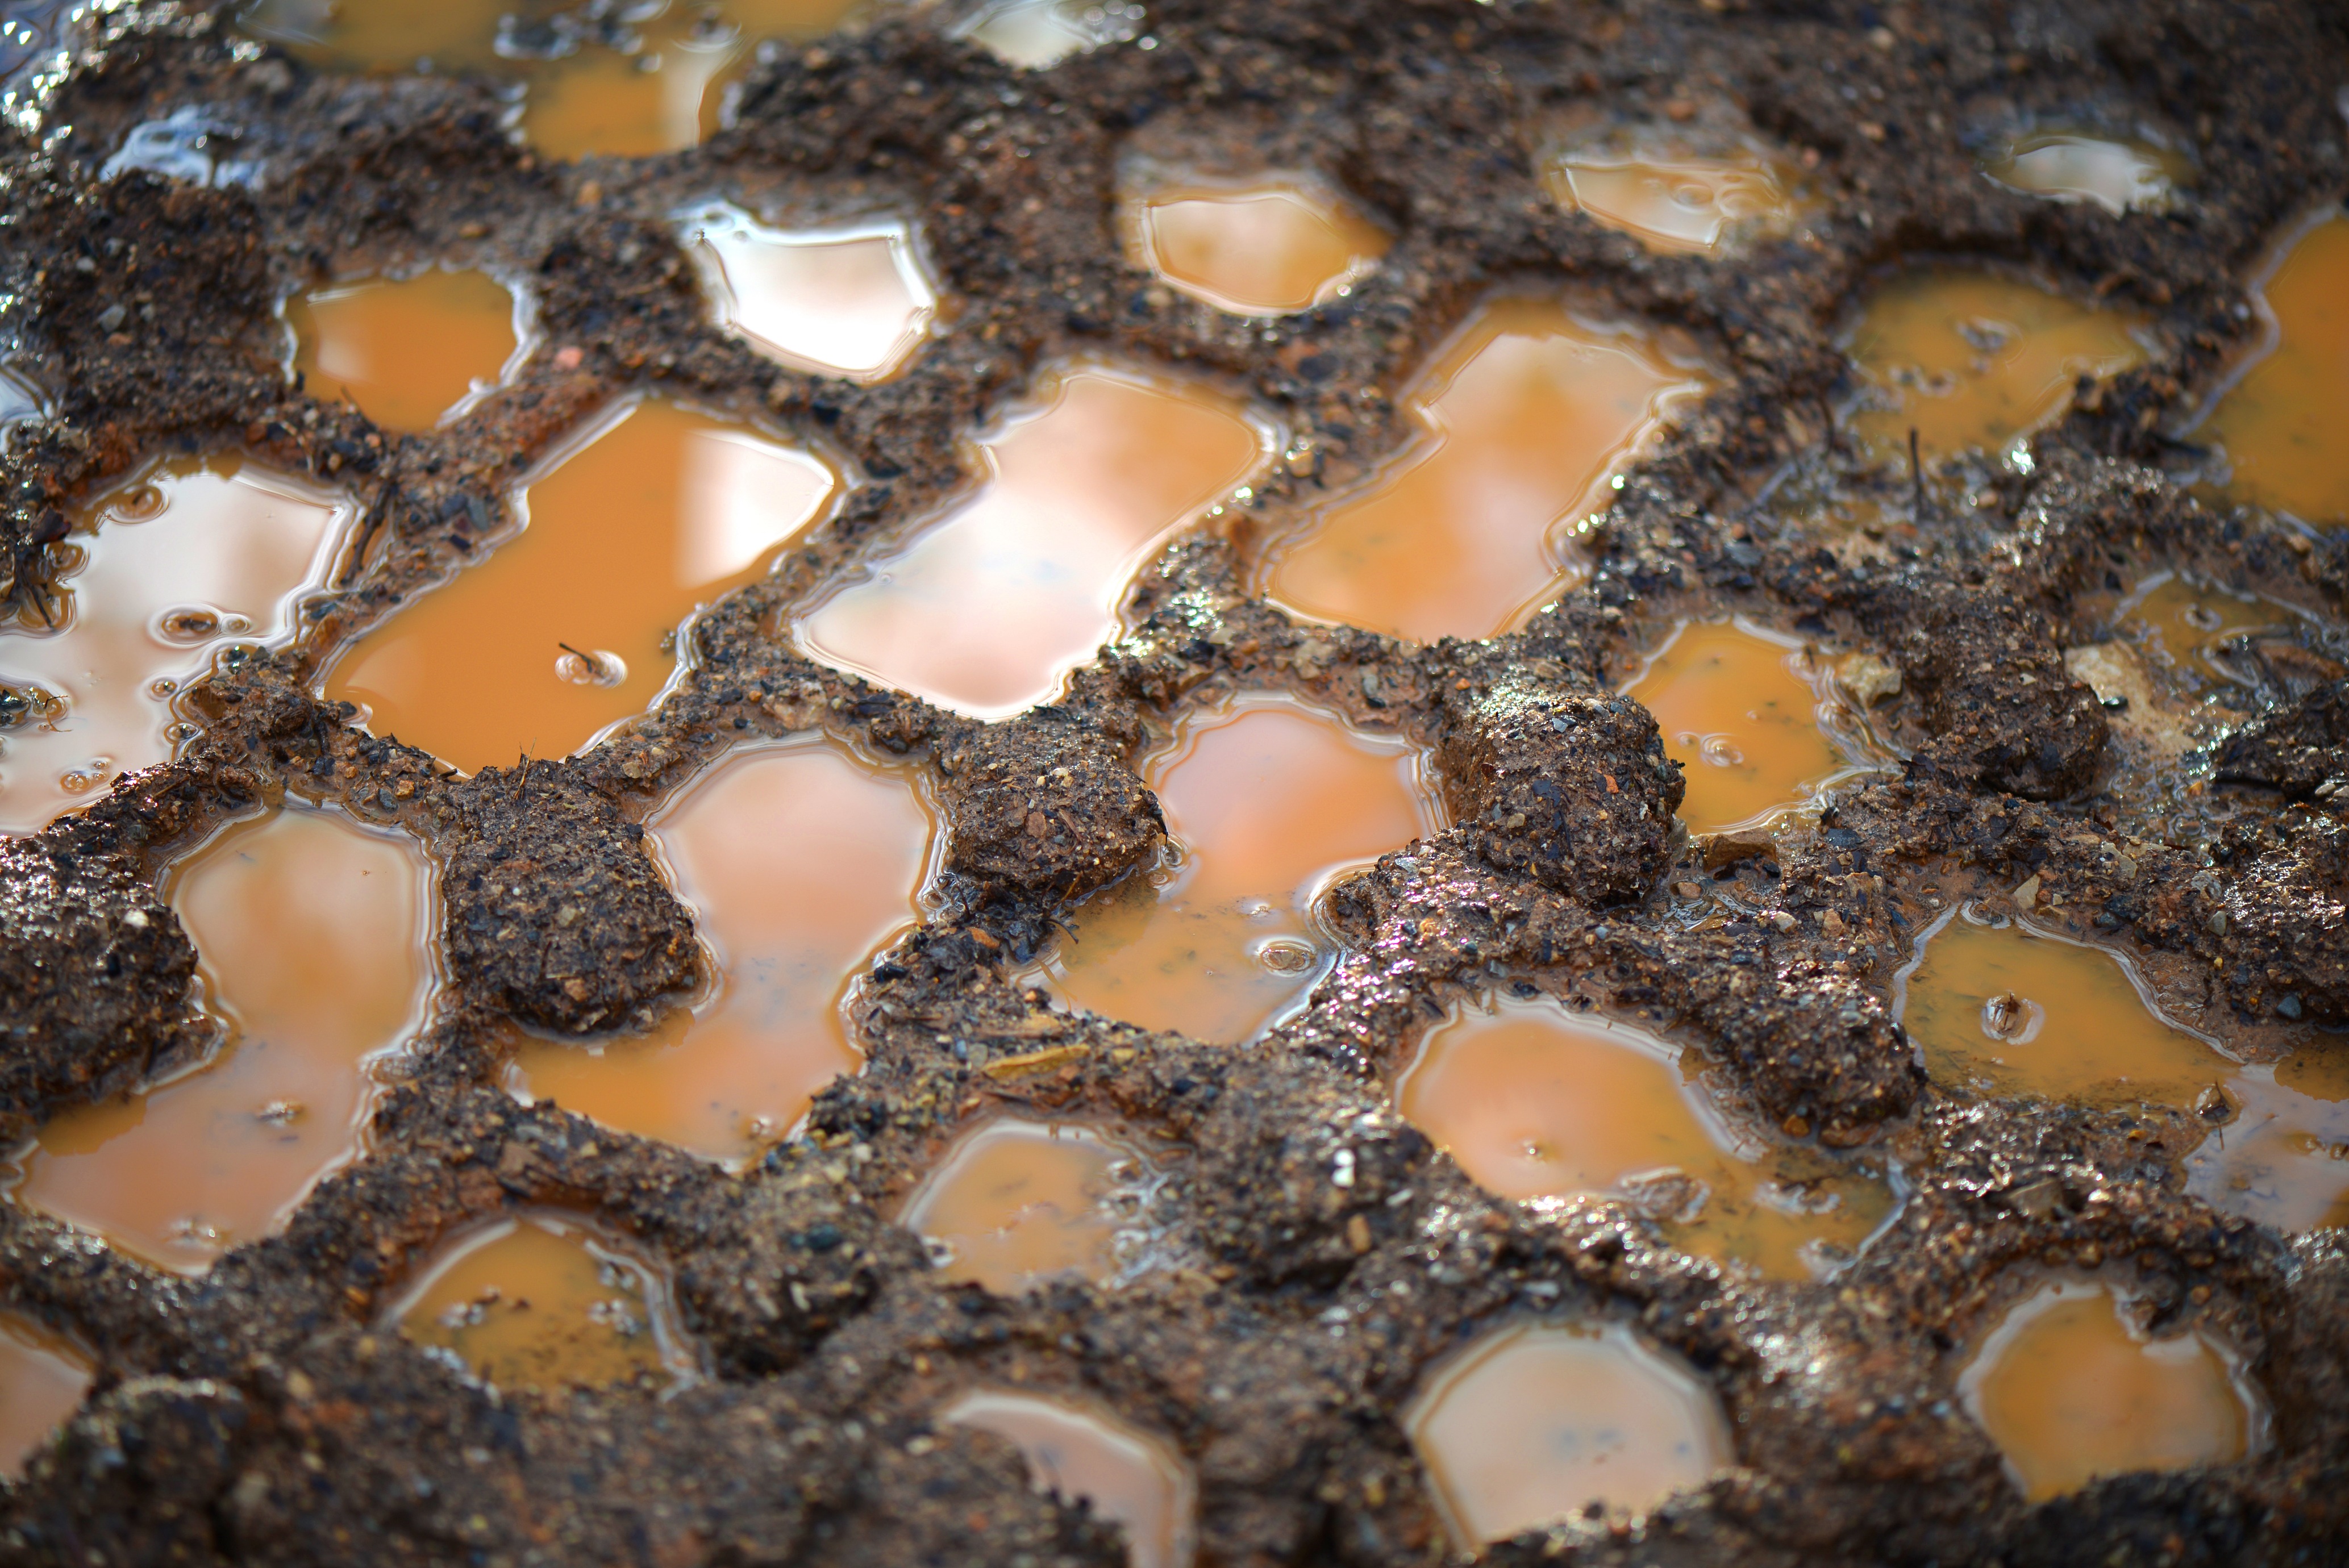
nature, winter, rain, leaf, food, red, produce, mud, soil, earth, edible mushroom, snack food